Samjin Company English Class

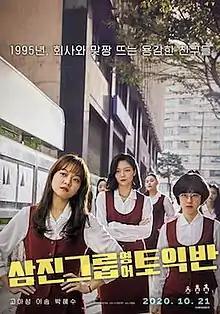
Theatrical release poster

Samjin Company English Class is a 2020 South Korean comedy-drama film written and directed by Lee Jong-pil, starring Go Ah-sung, Esom and Park Hye-su. It was released on October 21, 2020.